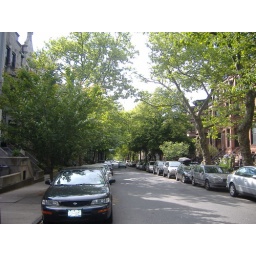
trees and cars in park slope